Deniz Undav

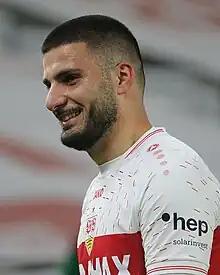
Undav with VfB Stuttgart in 2023

Deniz Undav (born 19 July 1996) is a German professional footballer who plays as a forward for club VfB Stuttgart and the Germany national team.